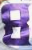
Number: 8